Yalova Peninsula massacres

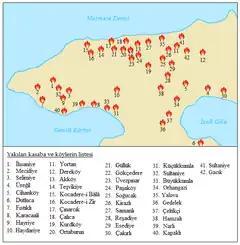
Map of the affected areas and burnt villages

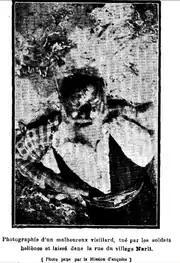
Murdered old man in Narli village.

After the defeat of the Ottoman Empire in World War I the peninsula was occupied by Great Britain. At the end of 1920 control of the region was ceded to Greek troops. The advance of the Greek forces in June–July 1920 eastwards, outside of the 'Smyrna zone', brought an inter ethnic conflict in the İzmit district between Turkish and Greek regulars and some Circassian mercenaries, the latter acting in a subordinate role according to Toynbee. Turkish irregulars responded by attacking Christian villages in the Iznik region, east of Yalova and outside the area controlled by the Greek forces. In the nearby city of Iznik, some 539 Greeks, 20 Armenians and 18 Jews were killed on 15 August 1920. Greek and Armenian survivors from deportations of World War I who had returned to their villages were also subject of atrocities, massacres and village burnings by Turkish gangs. Most of these atrocities happened in villages east of lake Iznik. The documents in the Ottoman archives accuse the Christian emigres of committing the same atrocities and this is agreed by the western allied report. During the battles in spring 1920 between Turkish and Greek forces, the Greek advance failed.